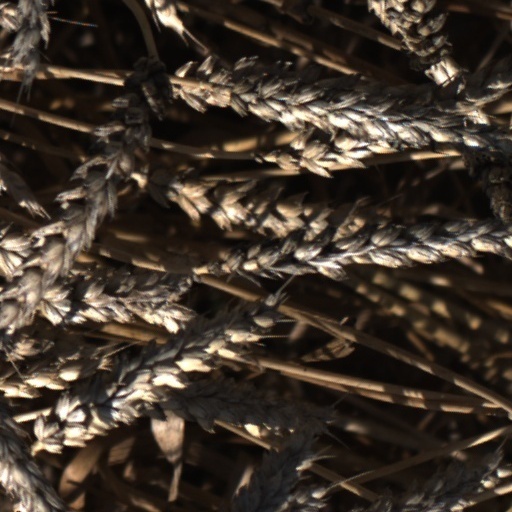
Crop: wheat